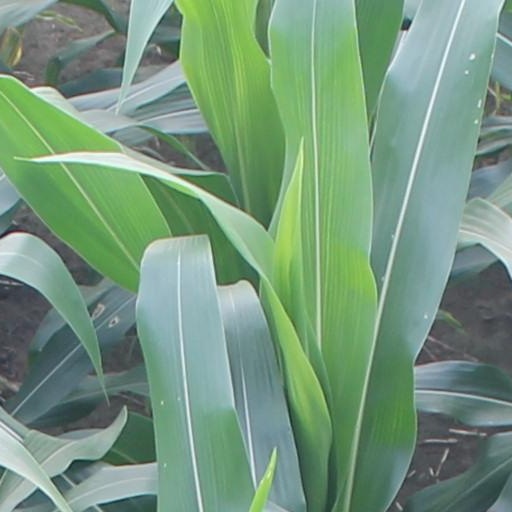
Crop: maize; corn